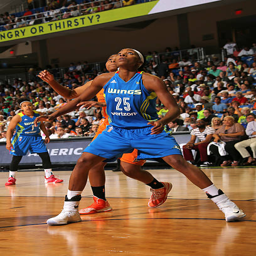
# looks for the rebound against basketball team during game .